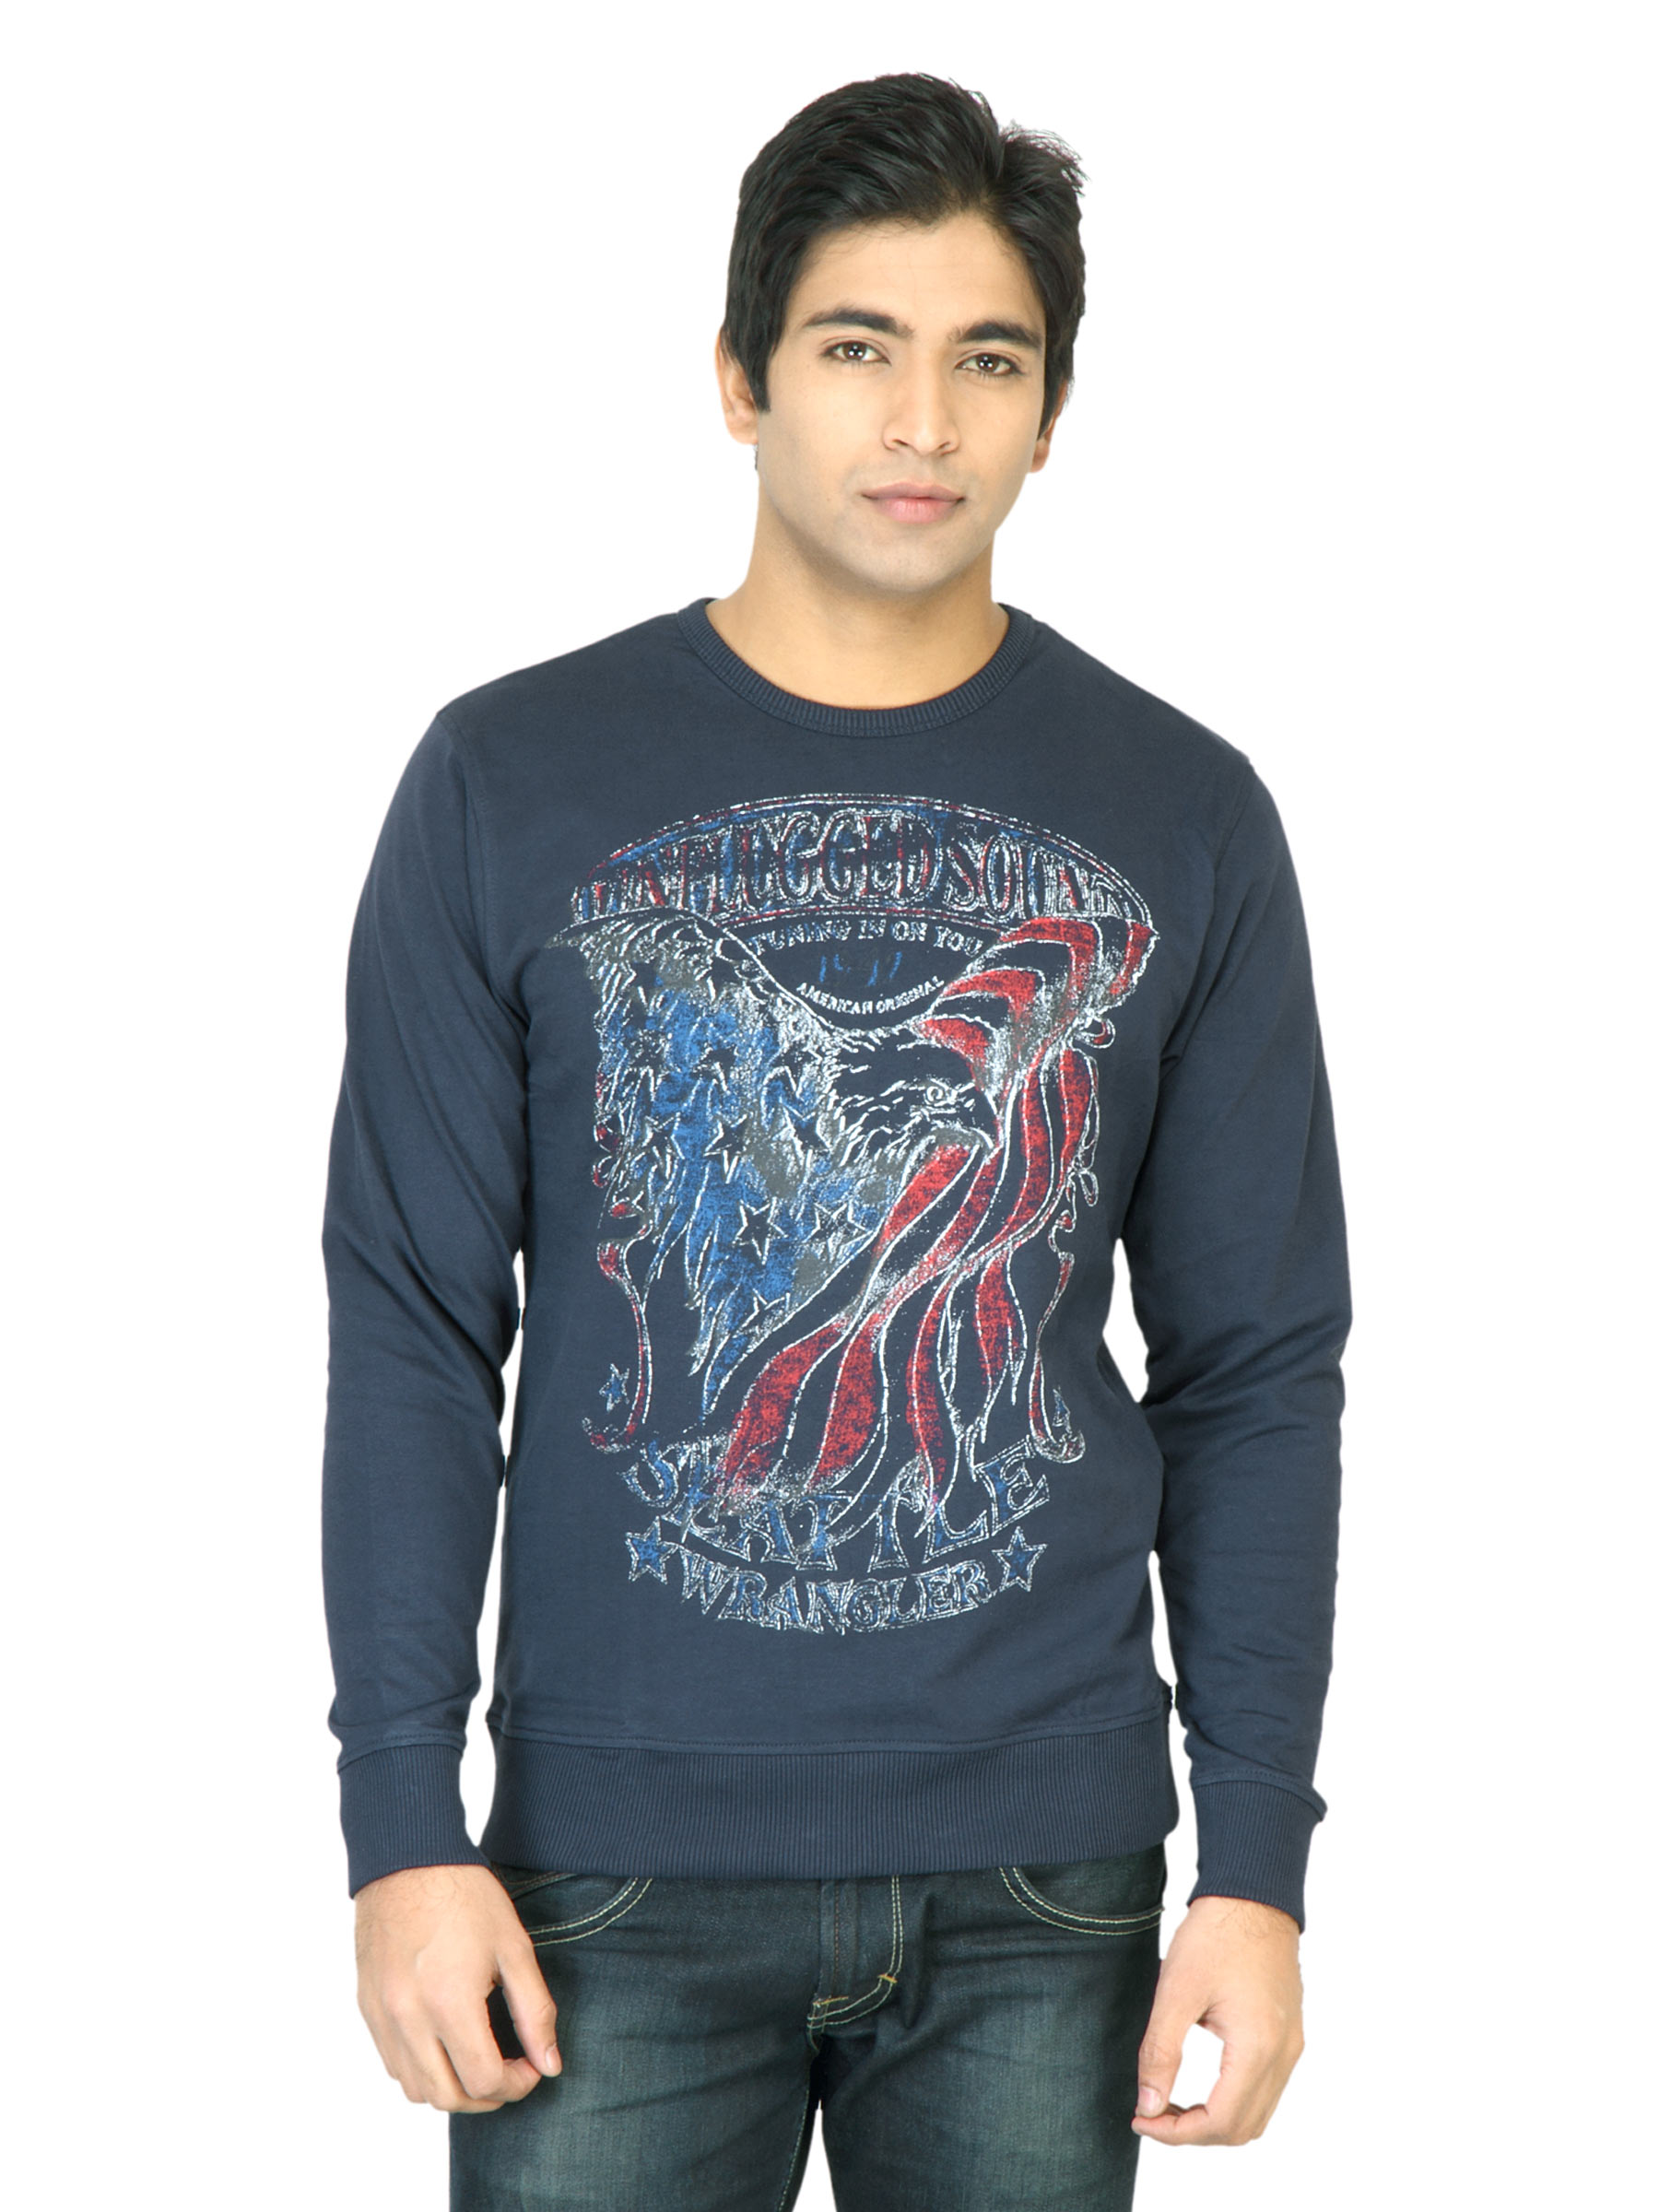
Wrangler Men Falcon Navy Sweatshirt
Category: Apparel / Topwear / Sweatshirts
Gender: Men
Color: Navy Blue
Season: Fall 2011
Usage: Casual